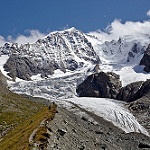
Label: mountain